Jesse Armstrong

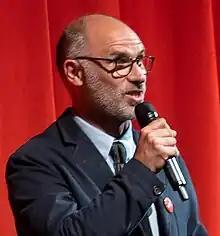
Armstrong in 2023

Jesse David Armstrong (born 13 December 1970) is a British screenwriter and producer. Known for writing for a string of several critically acclaimed British comedy series as well as satirical dramas, he has received numerous accolades including two BAFTA TV Awards, three Golden Globe Awards, three WGA Awards, and eight Emmy Awards in addition to nominations for an Academy Award and two BAFTA Film Awards.